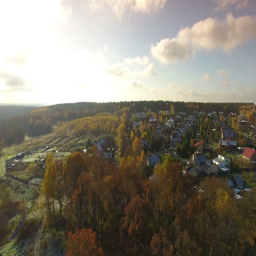
village outside the city on a bright autumn day